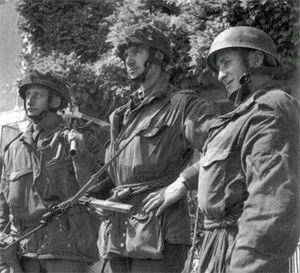
L'Opération Deadstick était le nom de code donné à une opération des troupes aéroportées de la British Army, menée pendant les premières heures du 6 juin 1944, dans le cadre du débarquement allié en Normandie pendant la Seconde Guerre mondiale. L'objectif était de capturer intacts deux ponts en Normandie, qui enjambaient l'Orne et le Canal de Caen, représentant les uniques voies de sortie vers l'est pour les forces britanniques à partir de leur débarquement sur Sword Beach. Les rapports des services de renseignement déclaraient que les deux ponts étaient fortement défendus par les Allemands et étaient déjà câblés et préparés pour une démolition contrôlée. Une fois capturés, les deux ponts devaient être tenus et défendus contre n'importe quelle contre-attaque, jusqu'à ce que la force d'assaut soit relevée par les commandos et l'infanterie, en progression depuis la zone de débarquement britannique.
Les viols durant l’occupation de l'Allemagne sont des viols massifs qui ont eu lieu pendant l'occupation du territoire allemand par les troupes alliées entrées en Allemagne dans les derniers mois de la Seconde Guerre mondiale.